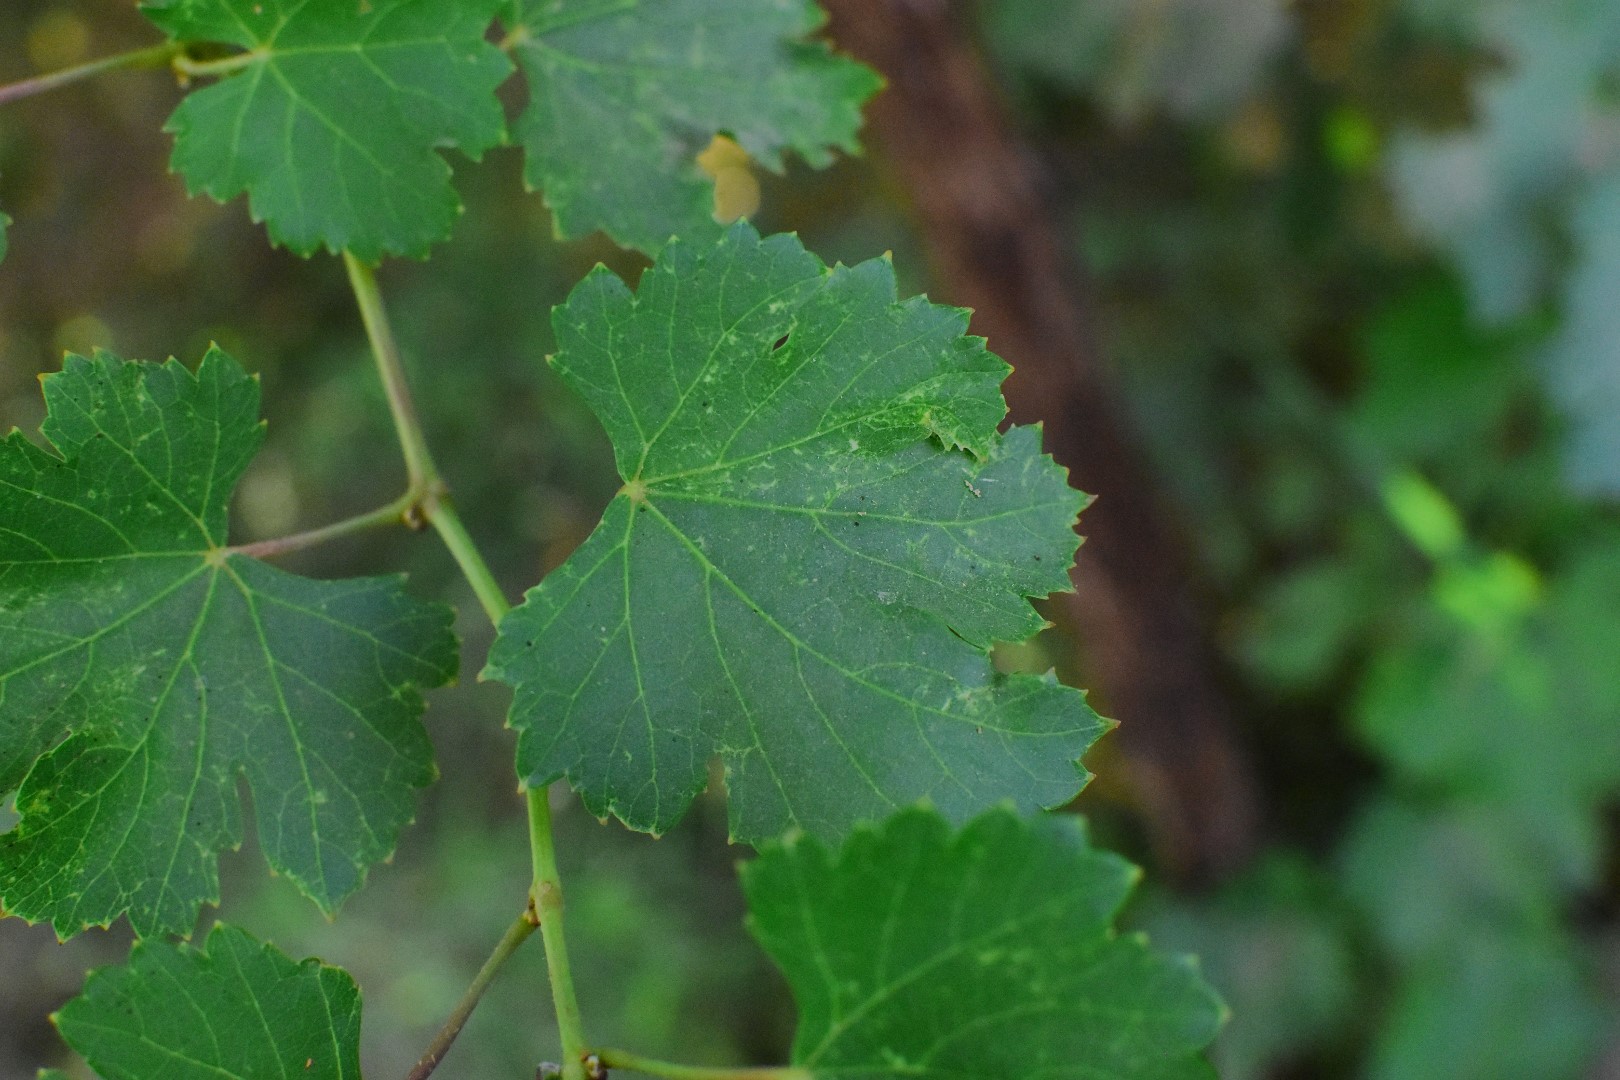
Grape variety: Deas Al-Annz